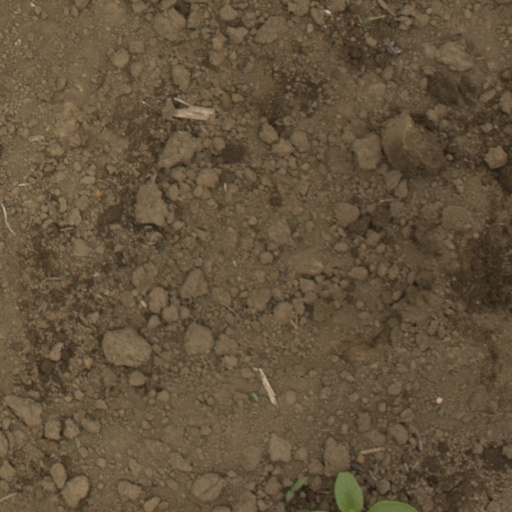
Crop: Jerusalem artichoke